Mae Salong

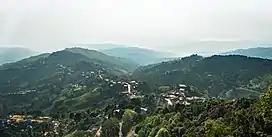
The hilltop village of Santikhiri on the mountain of Doi Mae Salong, January 2019

The origins of the Mae Salong community go back to the end of the Chinese Civil War. In October 1949, after Mao Zedong's communist party victory in China, the defeated Kuomintang (KMT) armies led by Generalissimo Chiang Kai-shek retreated to Taiwan, except for the 3rd and 5th Regiments of the 93rd Division, which refused to surrender. Fighting between the communist and KMT troops continued in some remote parts of China, including Yunnan in the south-west. When the communists marched into the provincial capital of Kunming in January 1950, 12,000 troops from the 3rd and 5th Regiments, commanded respectively by Generals Lee Wen-huan (Li Wenhuan) and Tuan Shi-wen, fought their way out of Yunnan and escaped into Burma's jungles.